Western Electric hand telephone sets

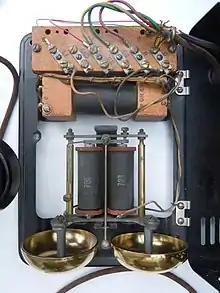
Internals of a subscriber set (type 534A), issued c. 1930, for either a candlestick, or any 102-type hand telephone set. The components include a ringer, and induction coil, and a capacitor underneath the wooden connecting block.

During the 1910s, the reasons for these problems became well understood, but remedies remained elusive. After the end of World War I, new efforts concentrated on the resolution of these deficiencies, as new research yielded insight into electric circuit theory for anti-sidetone compensation, and new hope of progress. In the 1920s, developments of non-positional transmitters, which worked in any orientation, permitted Western Electric to develop a handset model essentially free of these problems. The construction of the handset was changed from using hollow metal handles to solid Bakelite, a molded plastic material that was gaining acceptance in the telephone industry. With the solid construction the engineers were able to suppress acoustic feedback from receiver to transmitter to acceptable levels, by elevating the mechanical resonance frequencies of the handset sufficiently to avoid interference with the speech range. The resulting device was ready for distribution around the start of 1927.